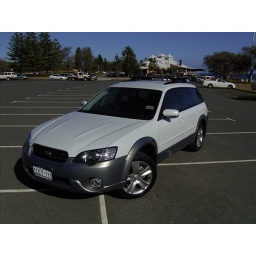
New car with city beach in the back